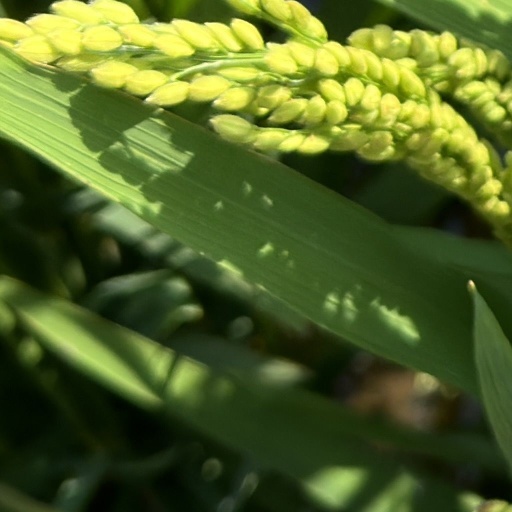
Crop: rice